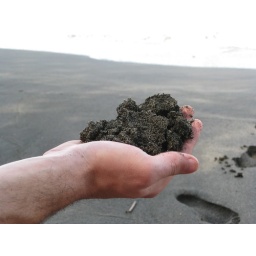
Black sand beach in front of the Banana Azul